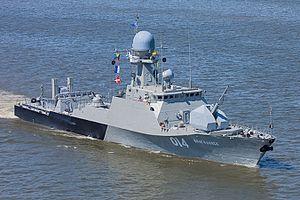
Les corvettes de classe Buyan ont été conçues par Zelenodolsk Conception et désignées Projet 21630 par le Gouvernement russe.